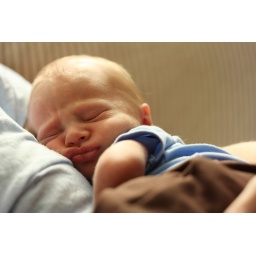
lighting: CTO'd 430EX shot into table lamp shade (table lamp was also turned on) above and behind.